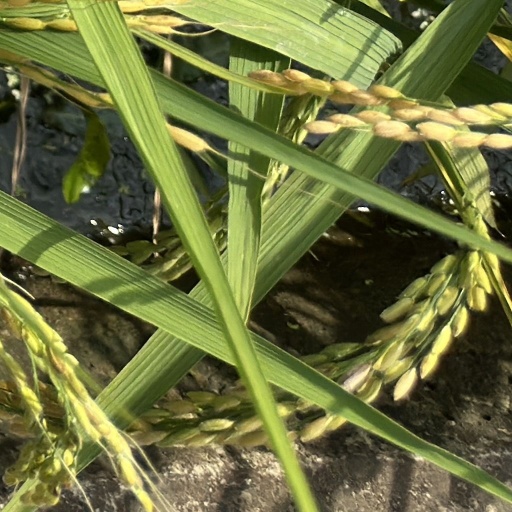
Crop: rice